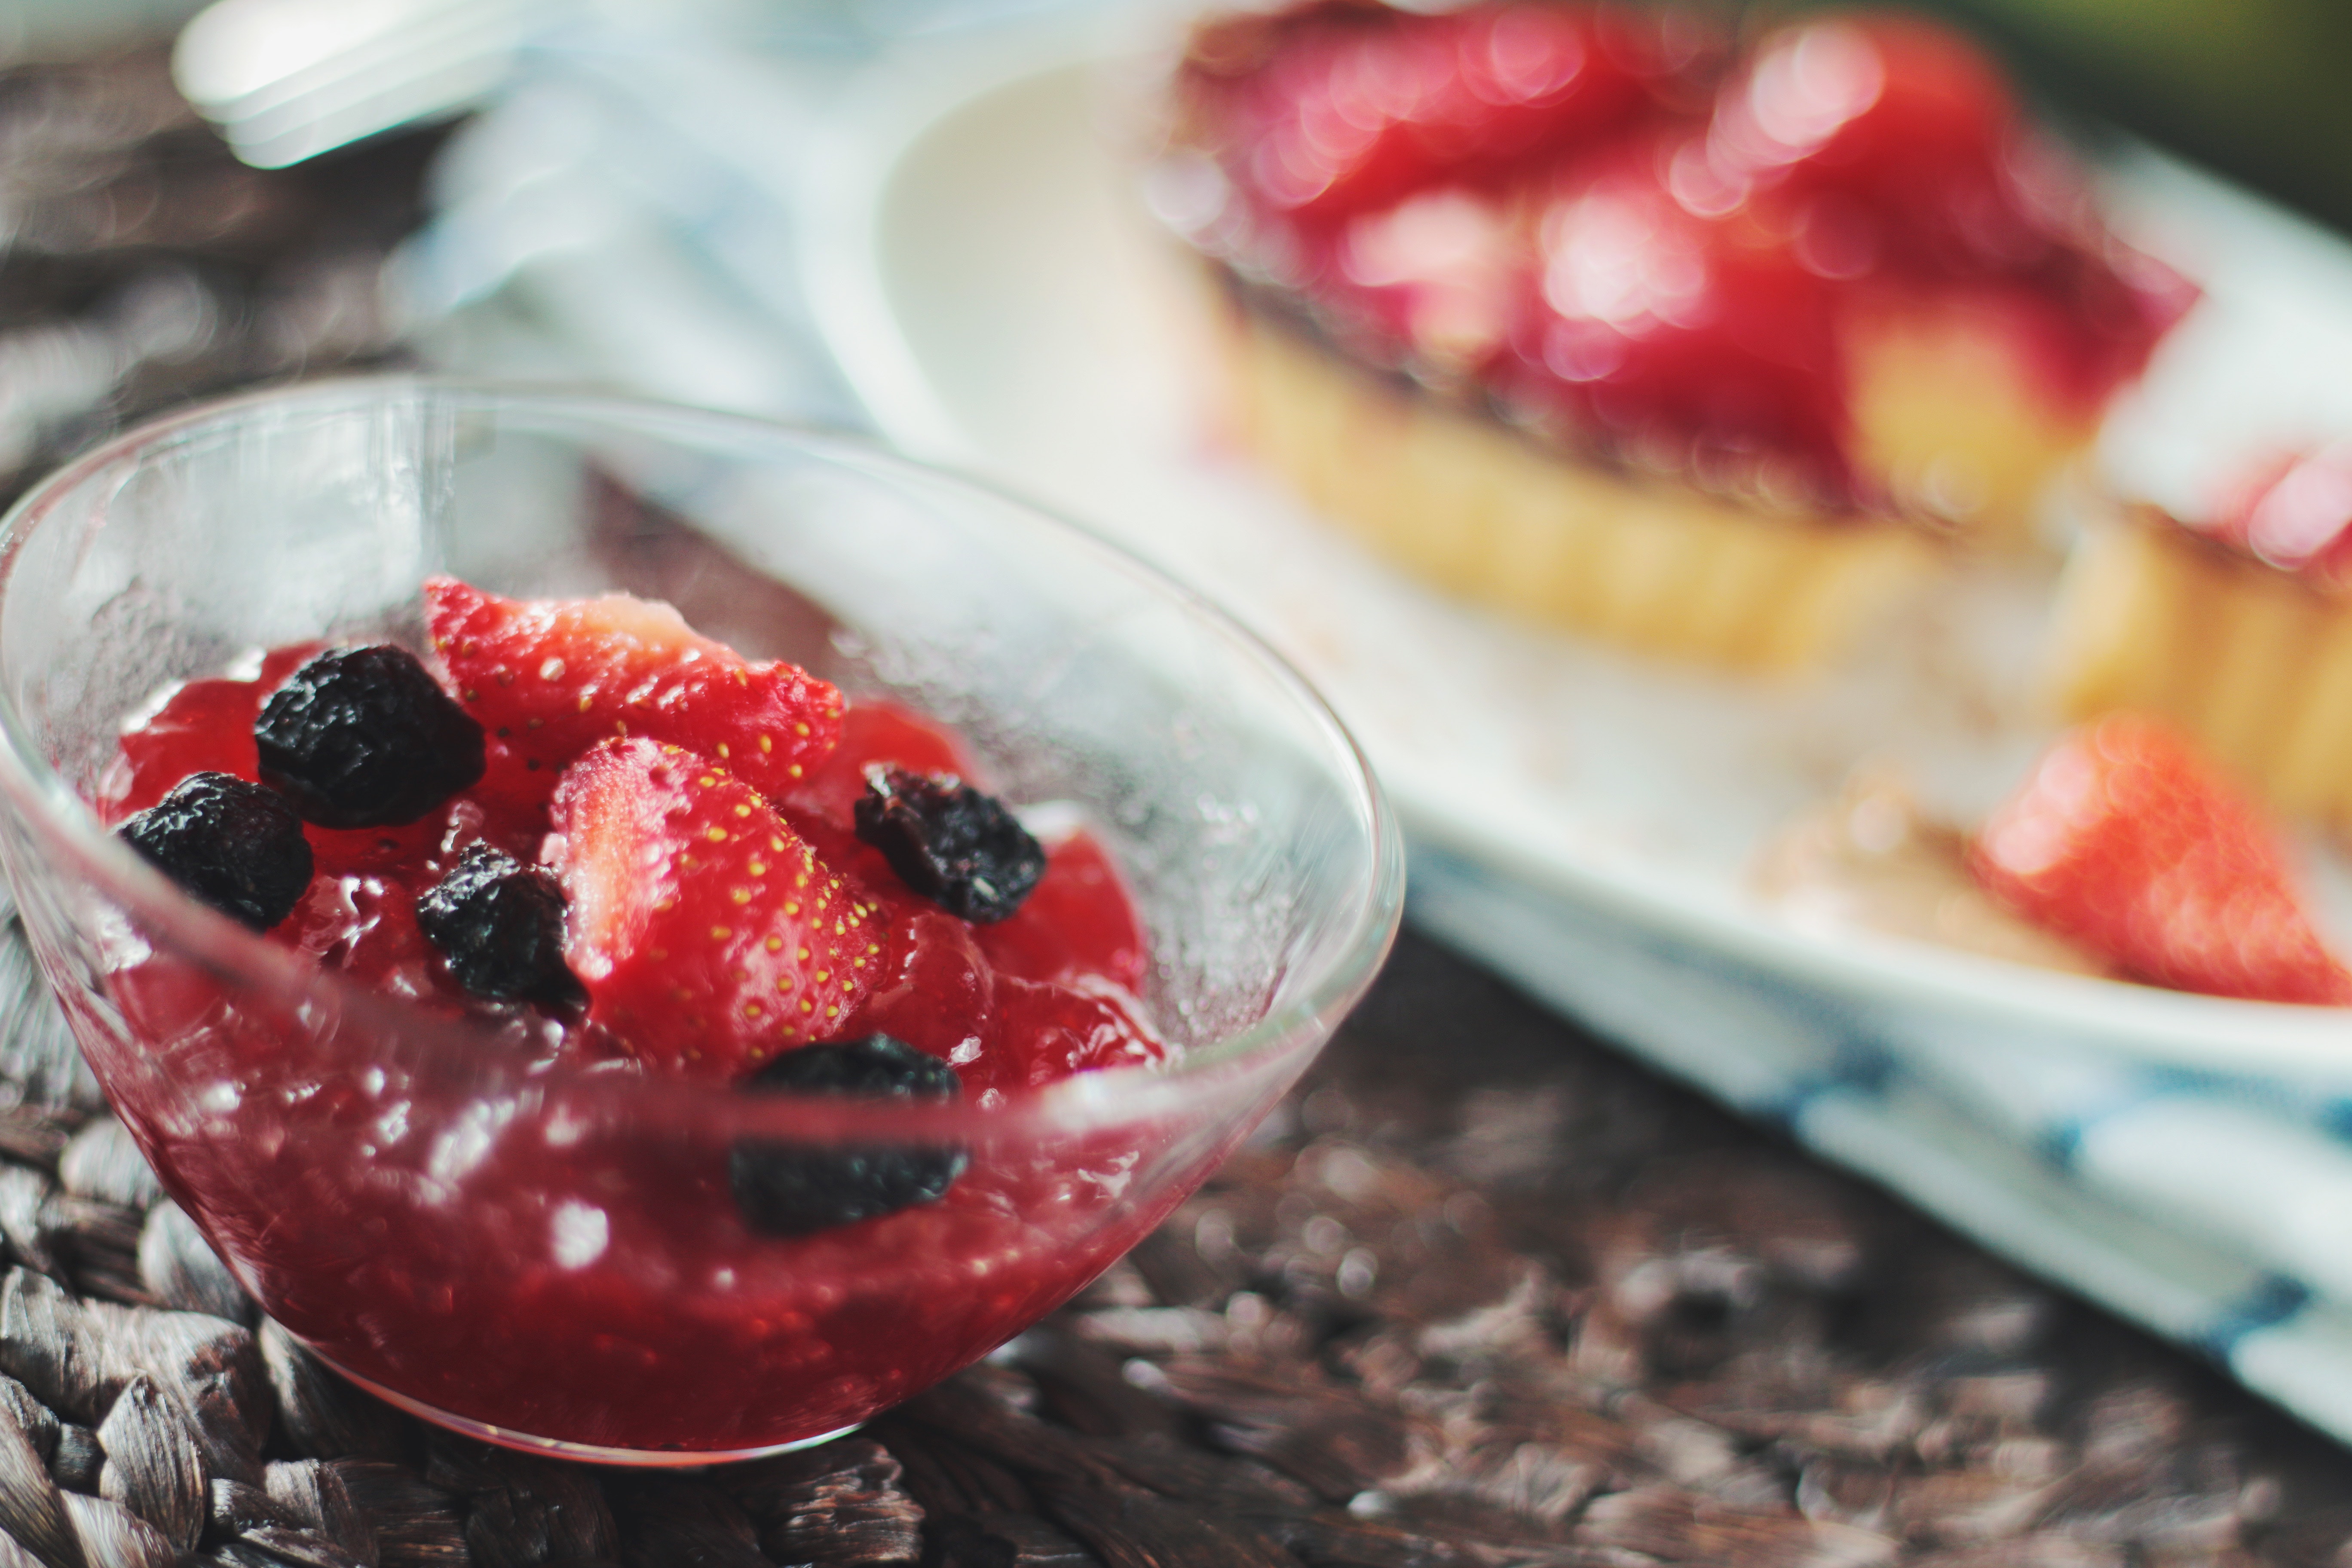
dish, food, cuisine, dessert, ingredient, berry, fruit, produce, strawberry, Fruit cup, frutti di bosco, plant, recipe, strawberries, frozen dessert, pudding, compote, cream, breakfast, trifle, macedonia, superfood